Zibbz

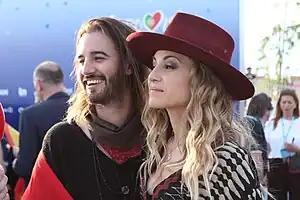
Zibbz at the Eurovision Song Contest 2018

Zibbz (sometimes stylized as ZiBBZ) is a Swiss duo made of siblings Corinne and Stefan Gfeller. They represented Switzerland in the Eurovision Song Contest 2018 with the song "Stones". They are from Zürich, but are based in Los Angeles.